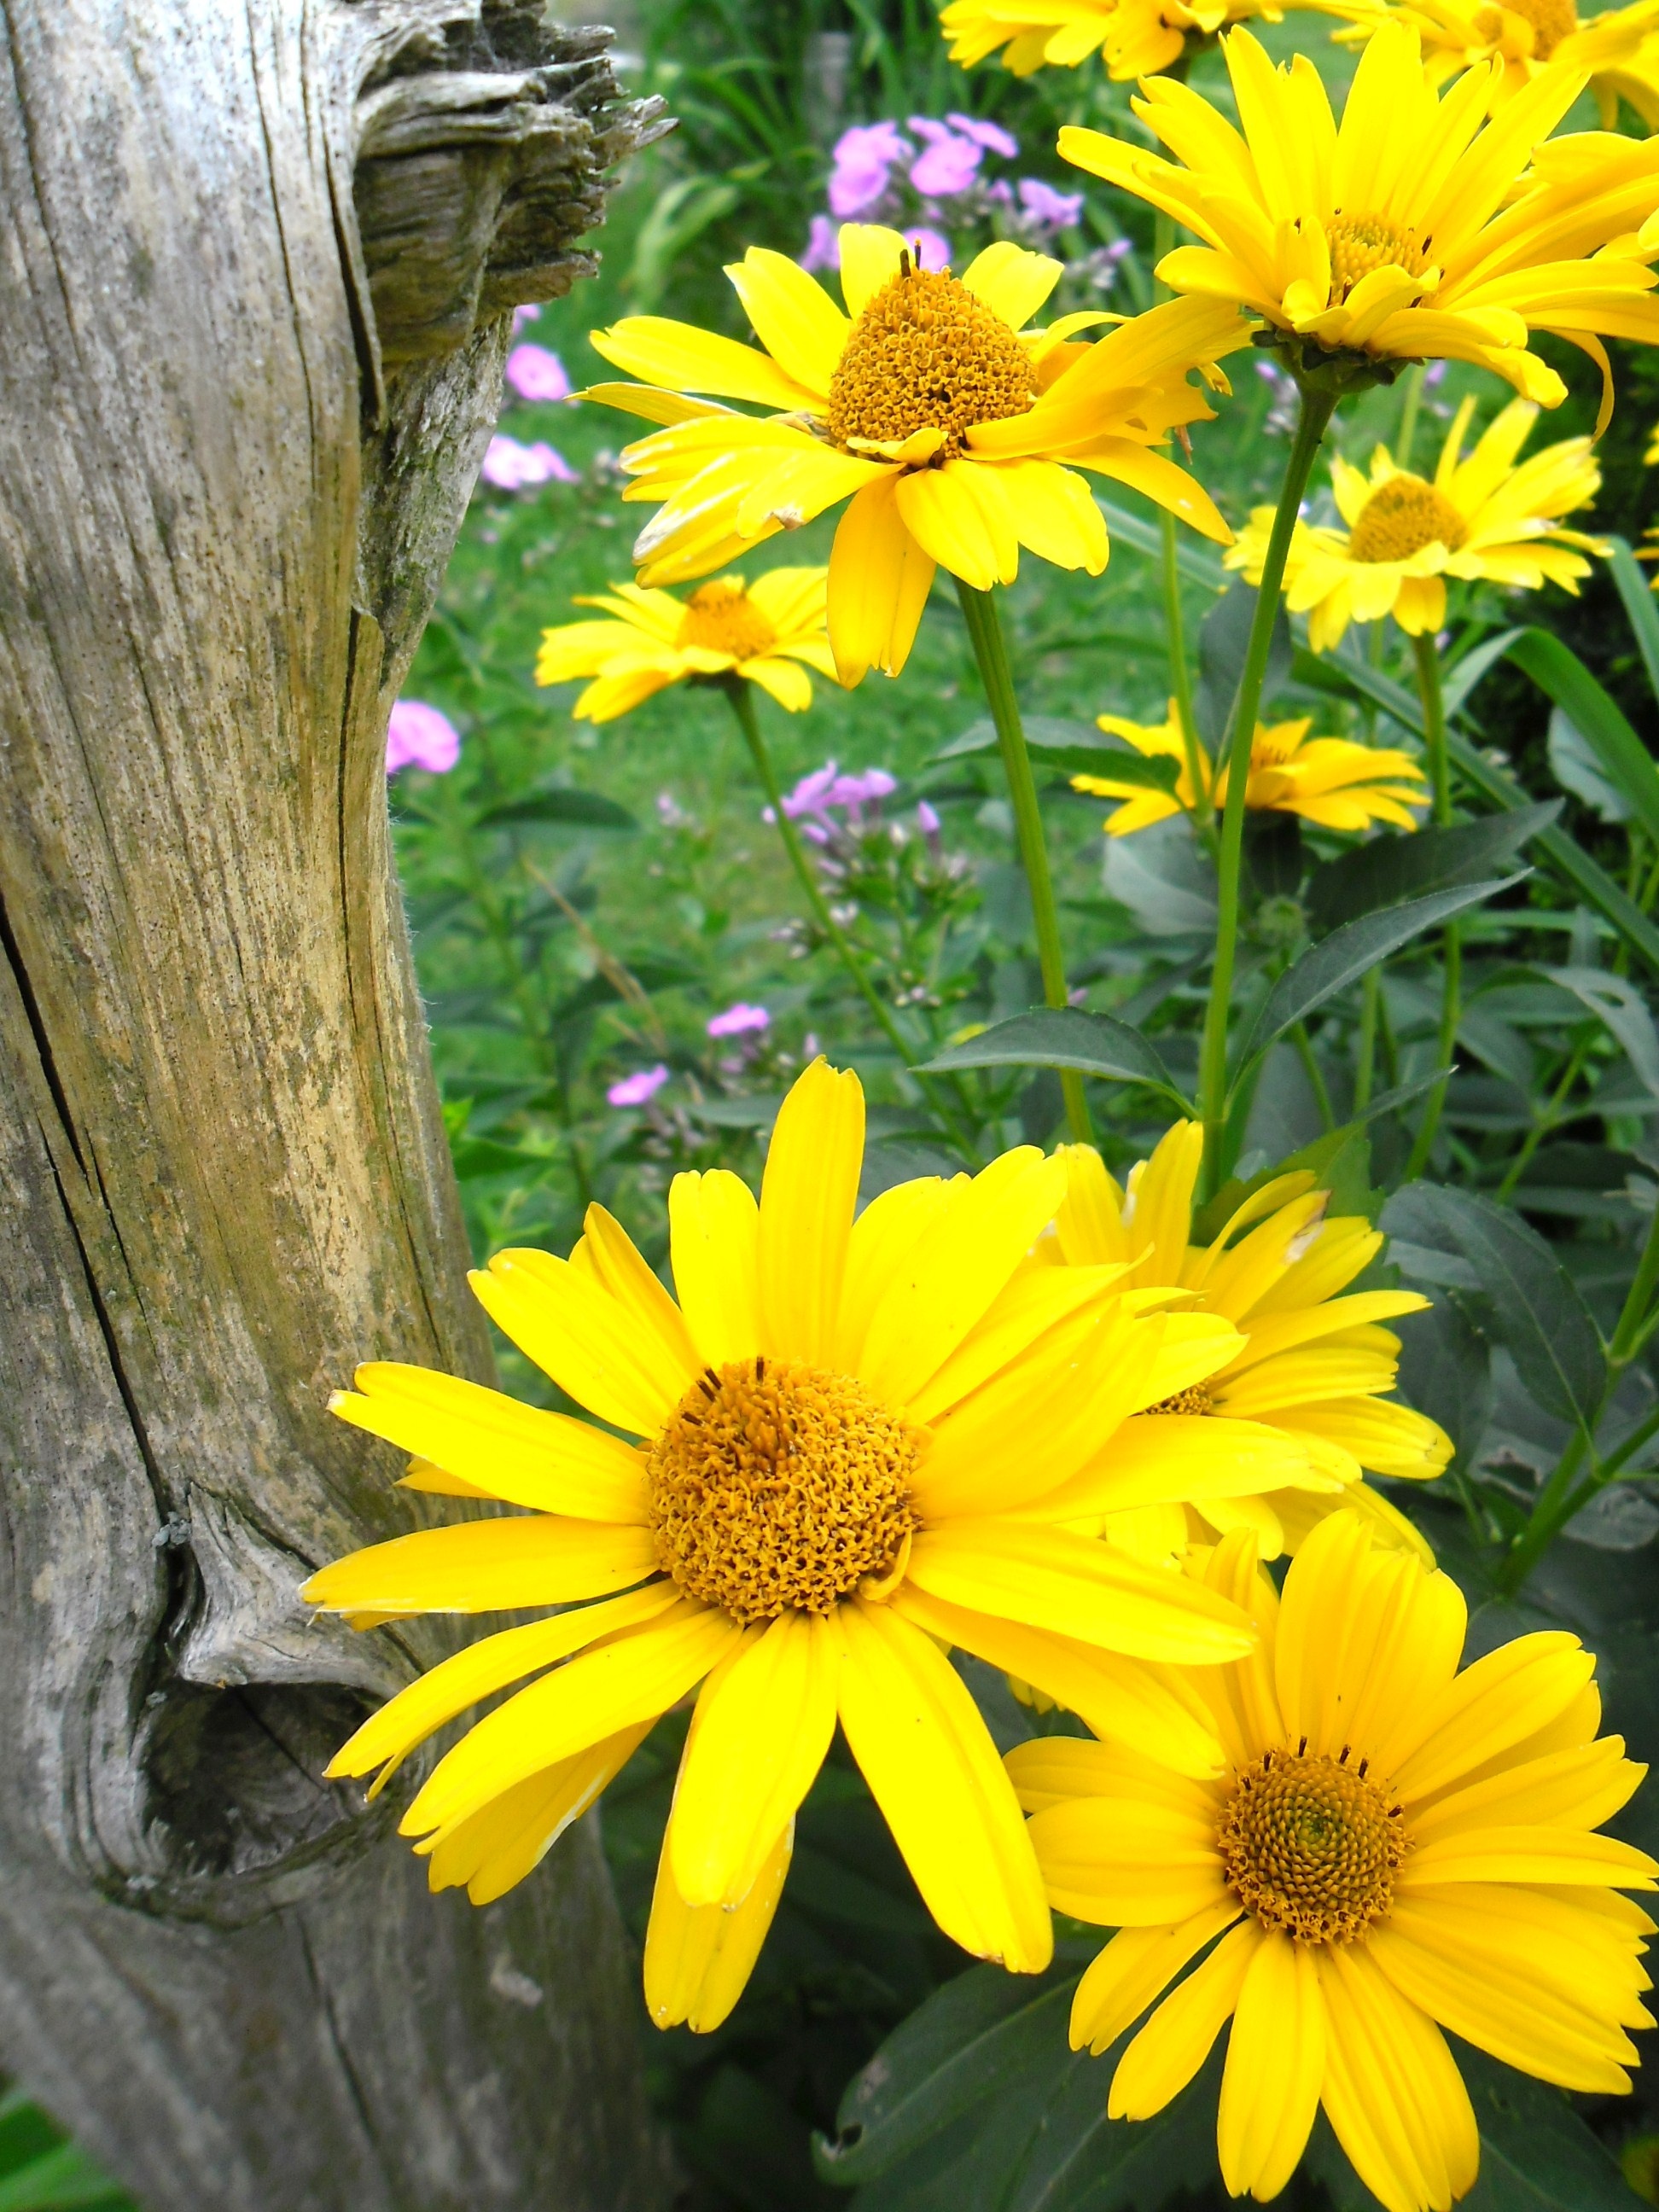
nature, plant, field, flower, petal, herb, botany, yellow, garden, flora, wildflower, marguerite, closing, flowering plant, daisy family, calendula, oxeye daisy, annual plant, land plant